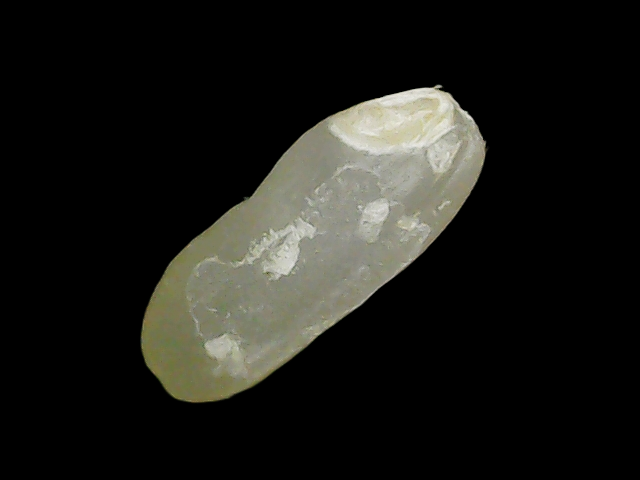
Rice variety: Binadhan24